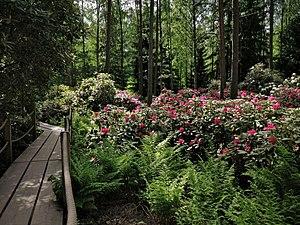
Le parc des rhododendrons de Haaga est un parc du quartier de Haaga à Helsinki en Finlande.